Arkansas Razorbacks men's basketball

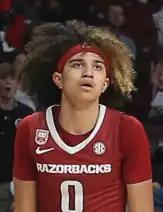
Anthony Black

On April 10, 2024, Naismith Hall of Fame coach John Calipari, who had stepped down as head coach of Kentucky the day prior, was officially hired as the head coach of the Arkansas Razorbacks.